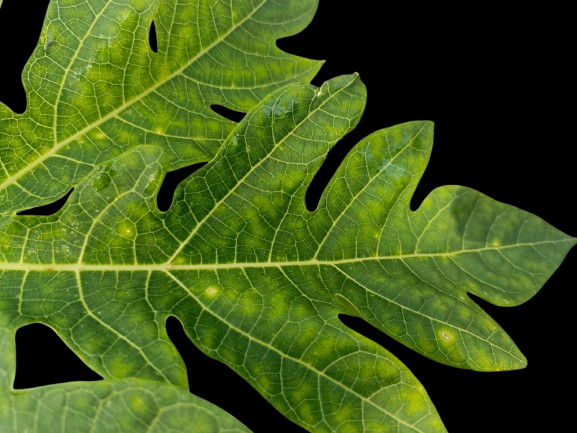
Crop: Papaya
Label: Pathogen_symptoms